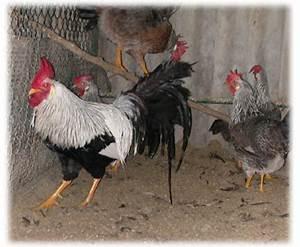
chicken